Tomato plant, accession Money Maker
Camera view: bottom (45 deg); turntable rotation: 330 degrees
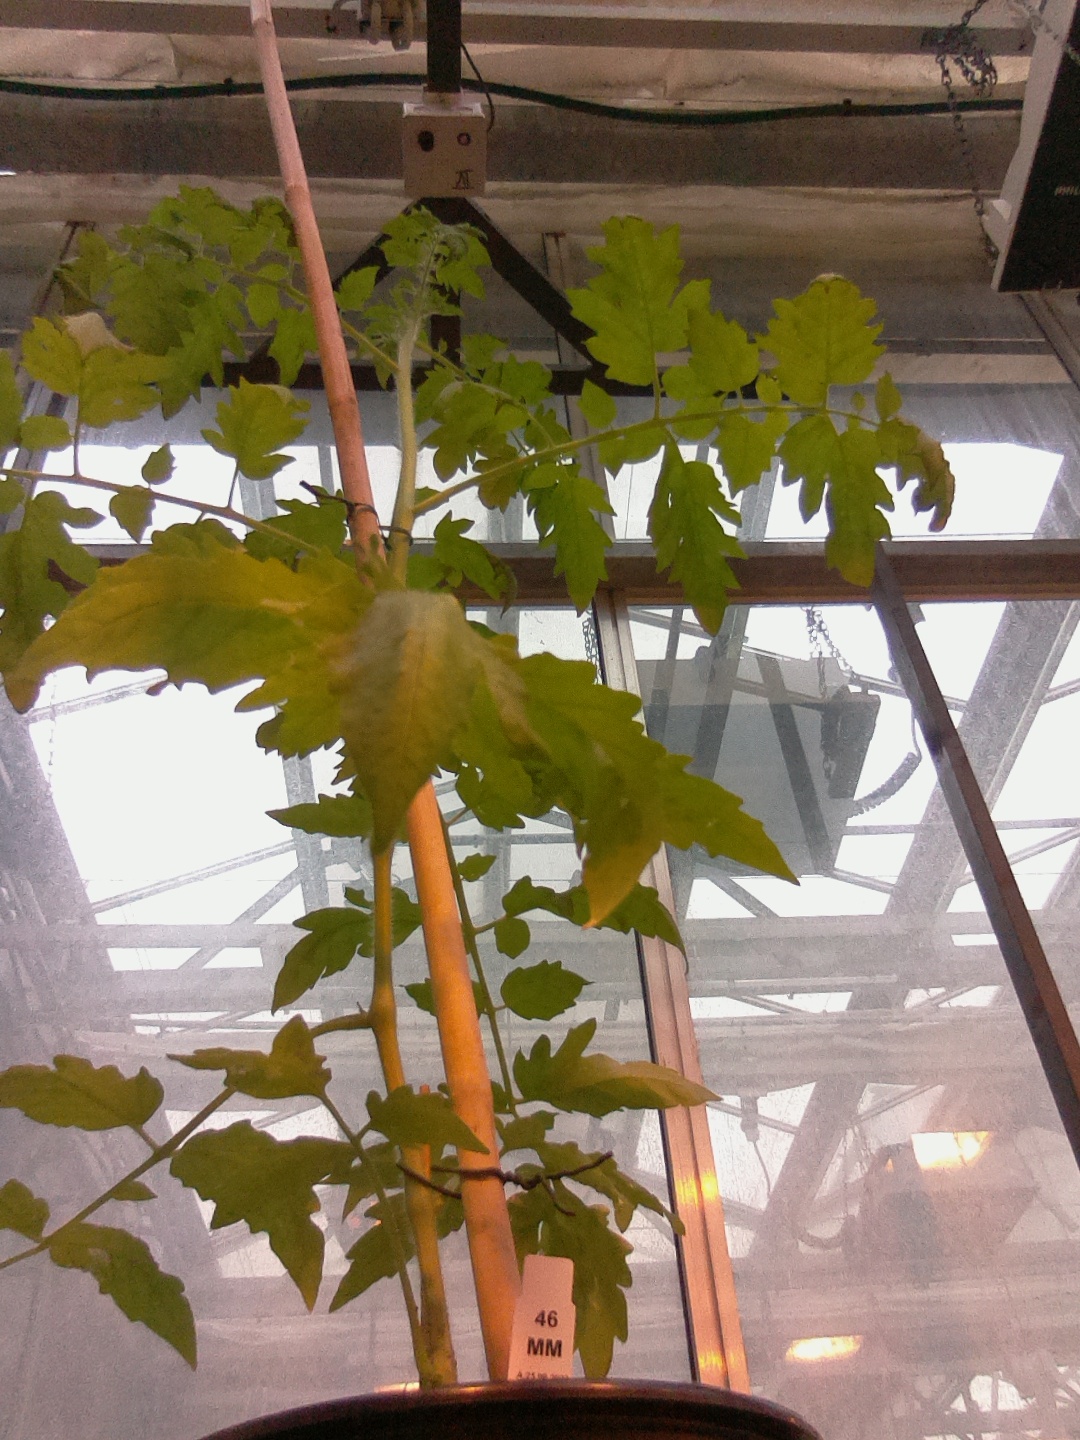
BBCH growth stage 54: 4 inflorescences visible